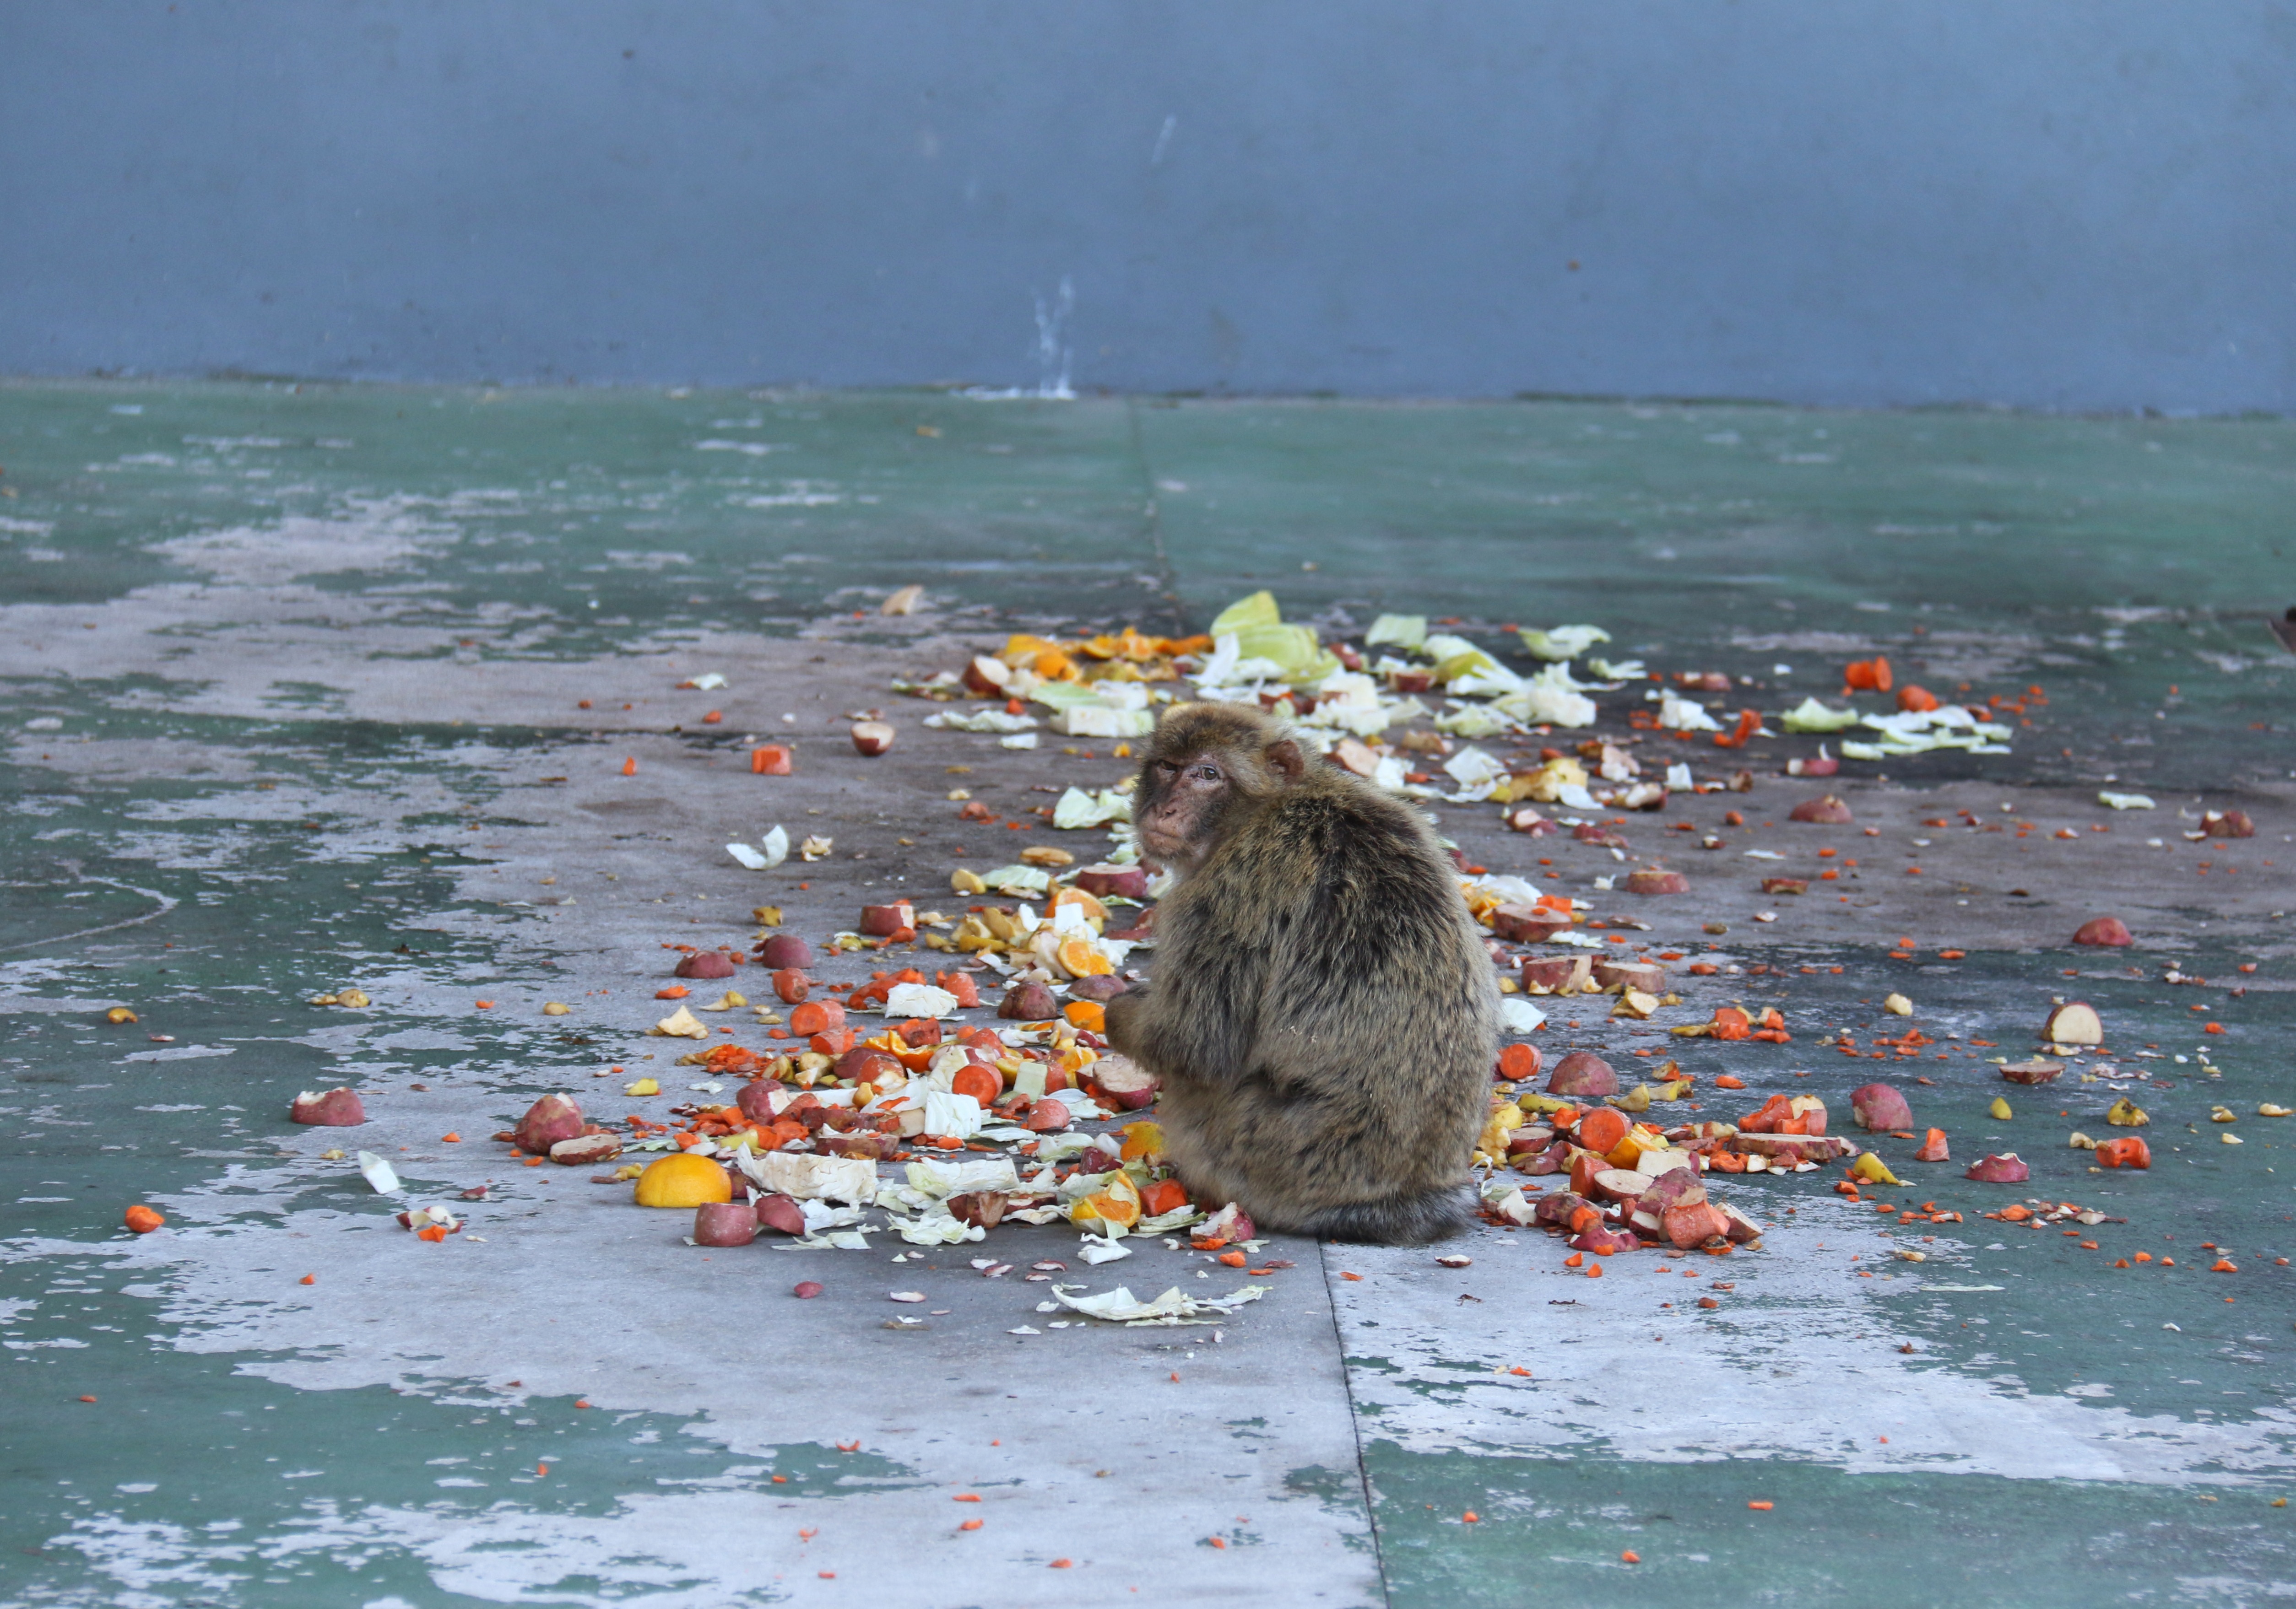
beach, sea, coast, rock, ocean, shore, food, bay, monkey, body of water, gibraltar, boating, pollution